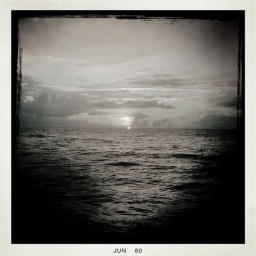
Sunrise in black and white